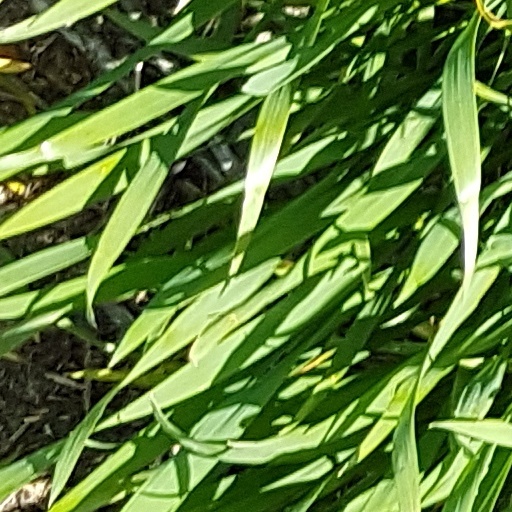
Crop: wheat